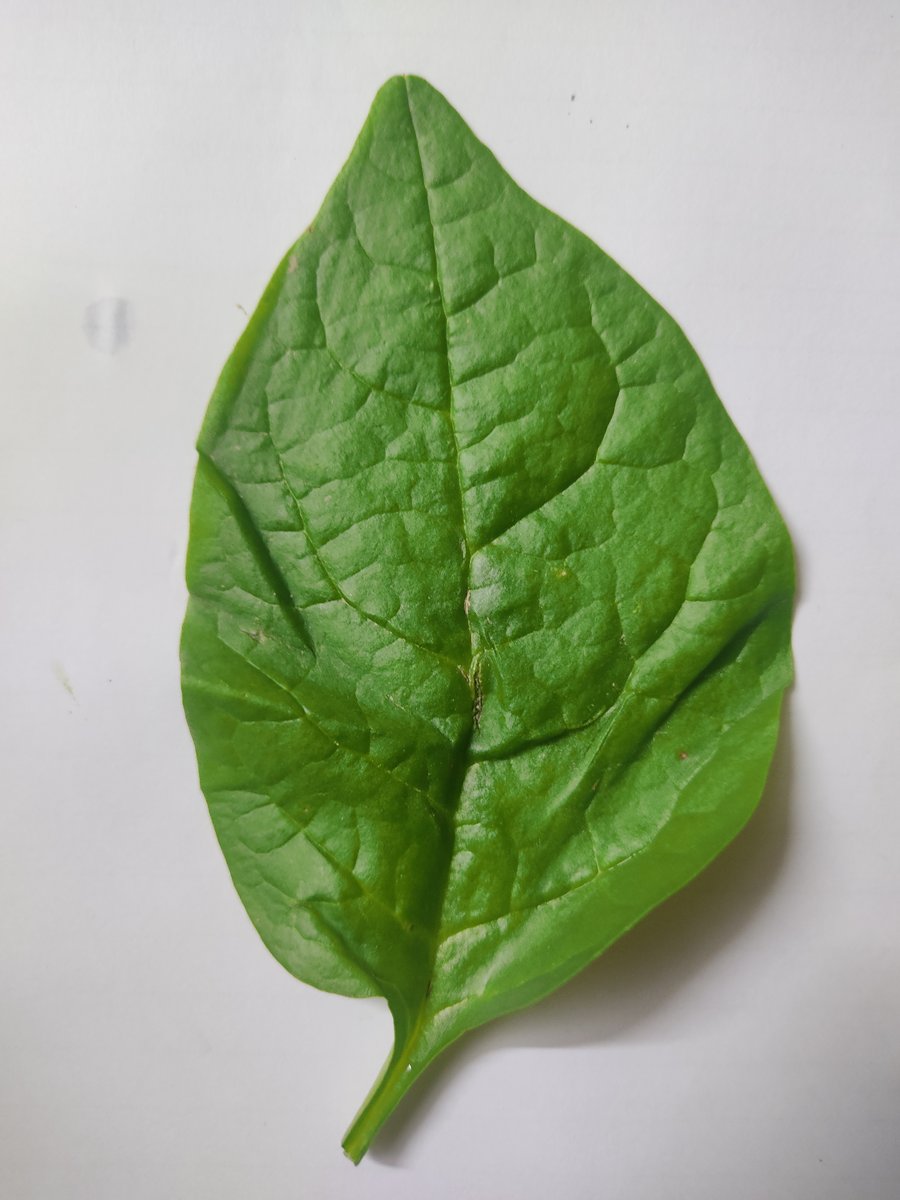
Label: Healthy-Leaf